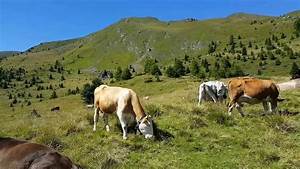
Label: cow